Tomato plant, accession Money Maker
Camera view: tilt-top (135 deg); turntable rotation: 30 degrees
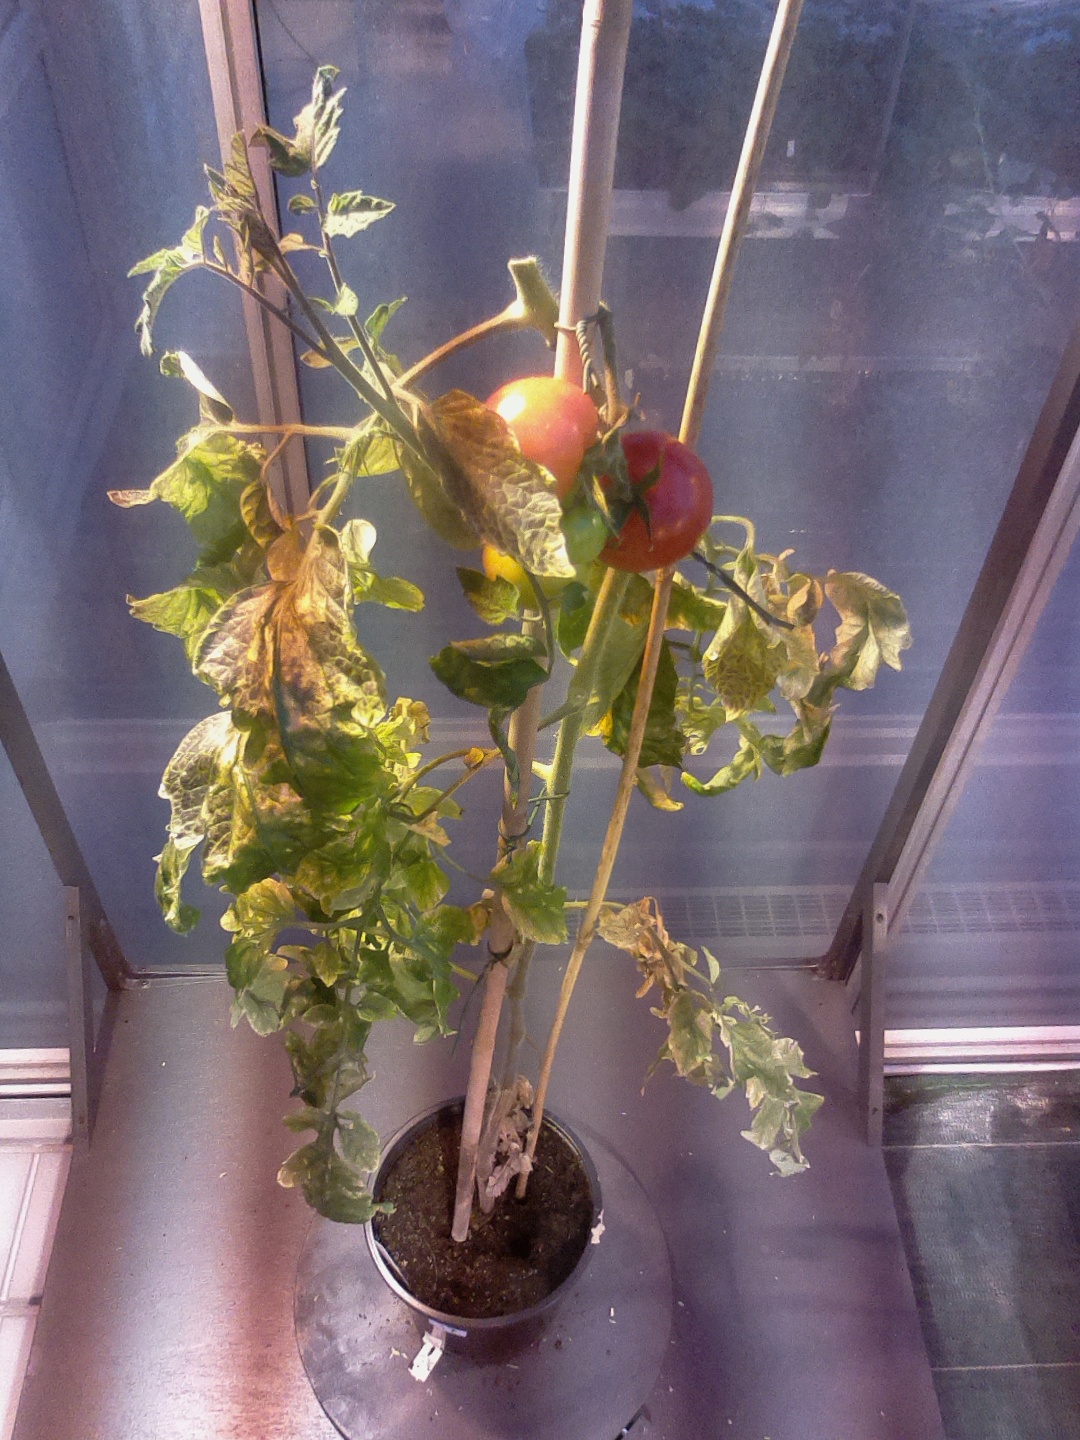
BBCH growth stage 85: 50%-60% of fruits show typical fully ripe color